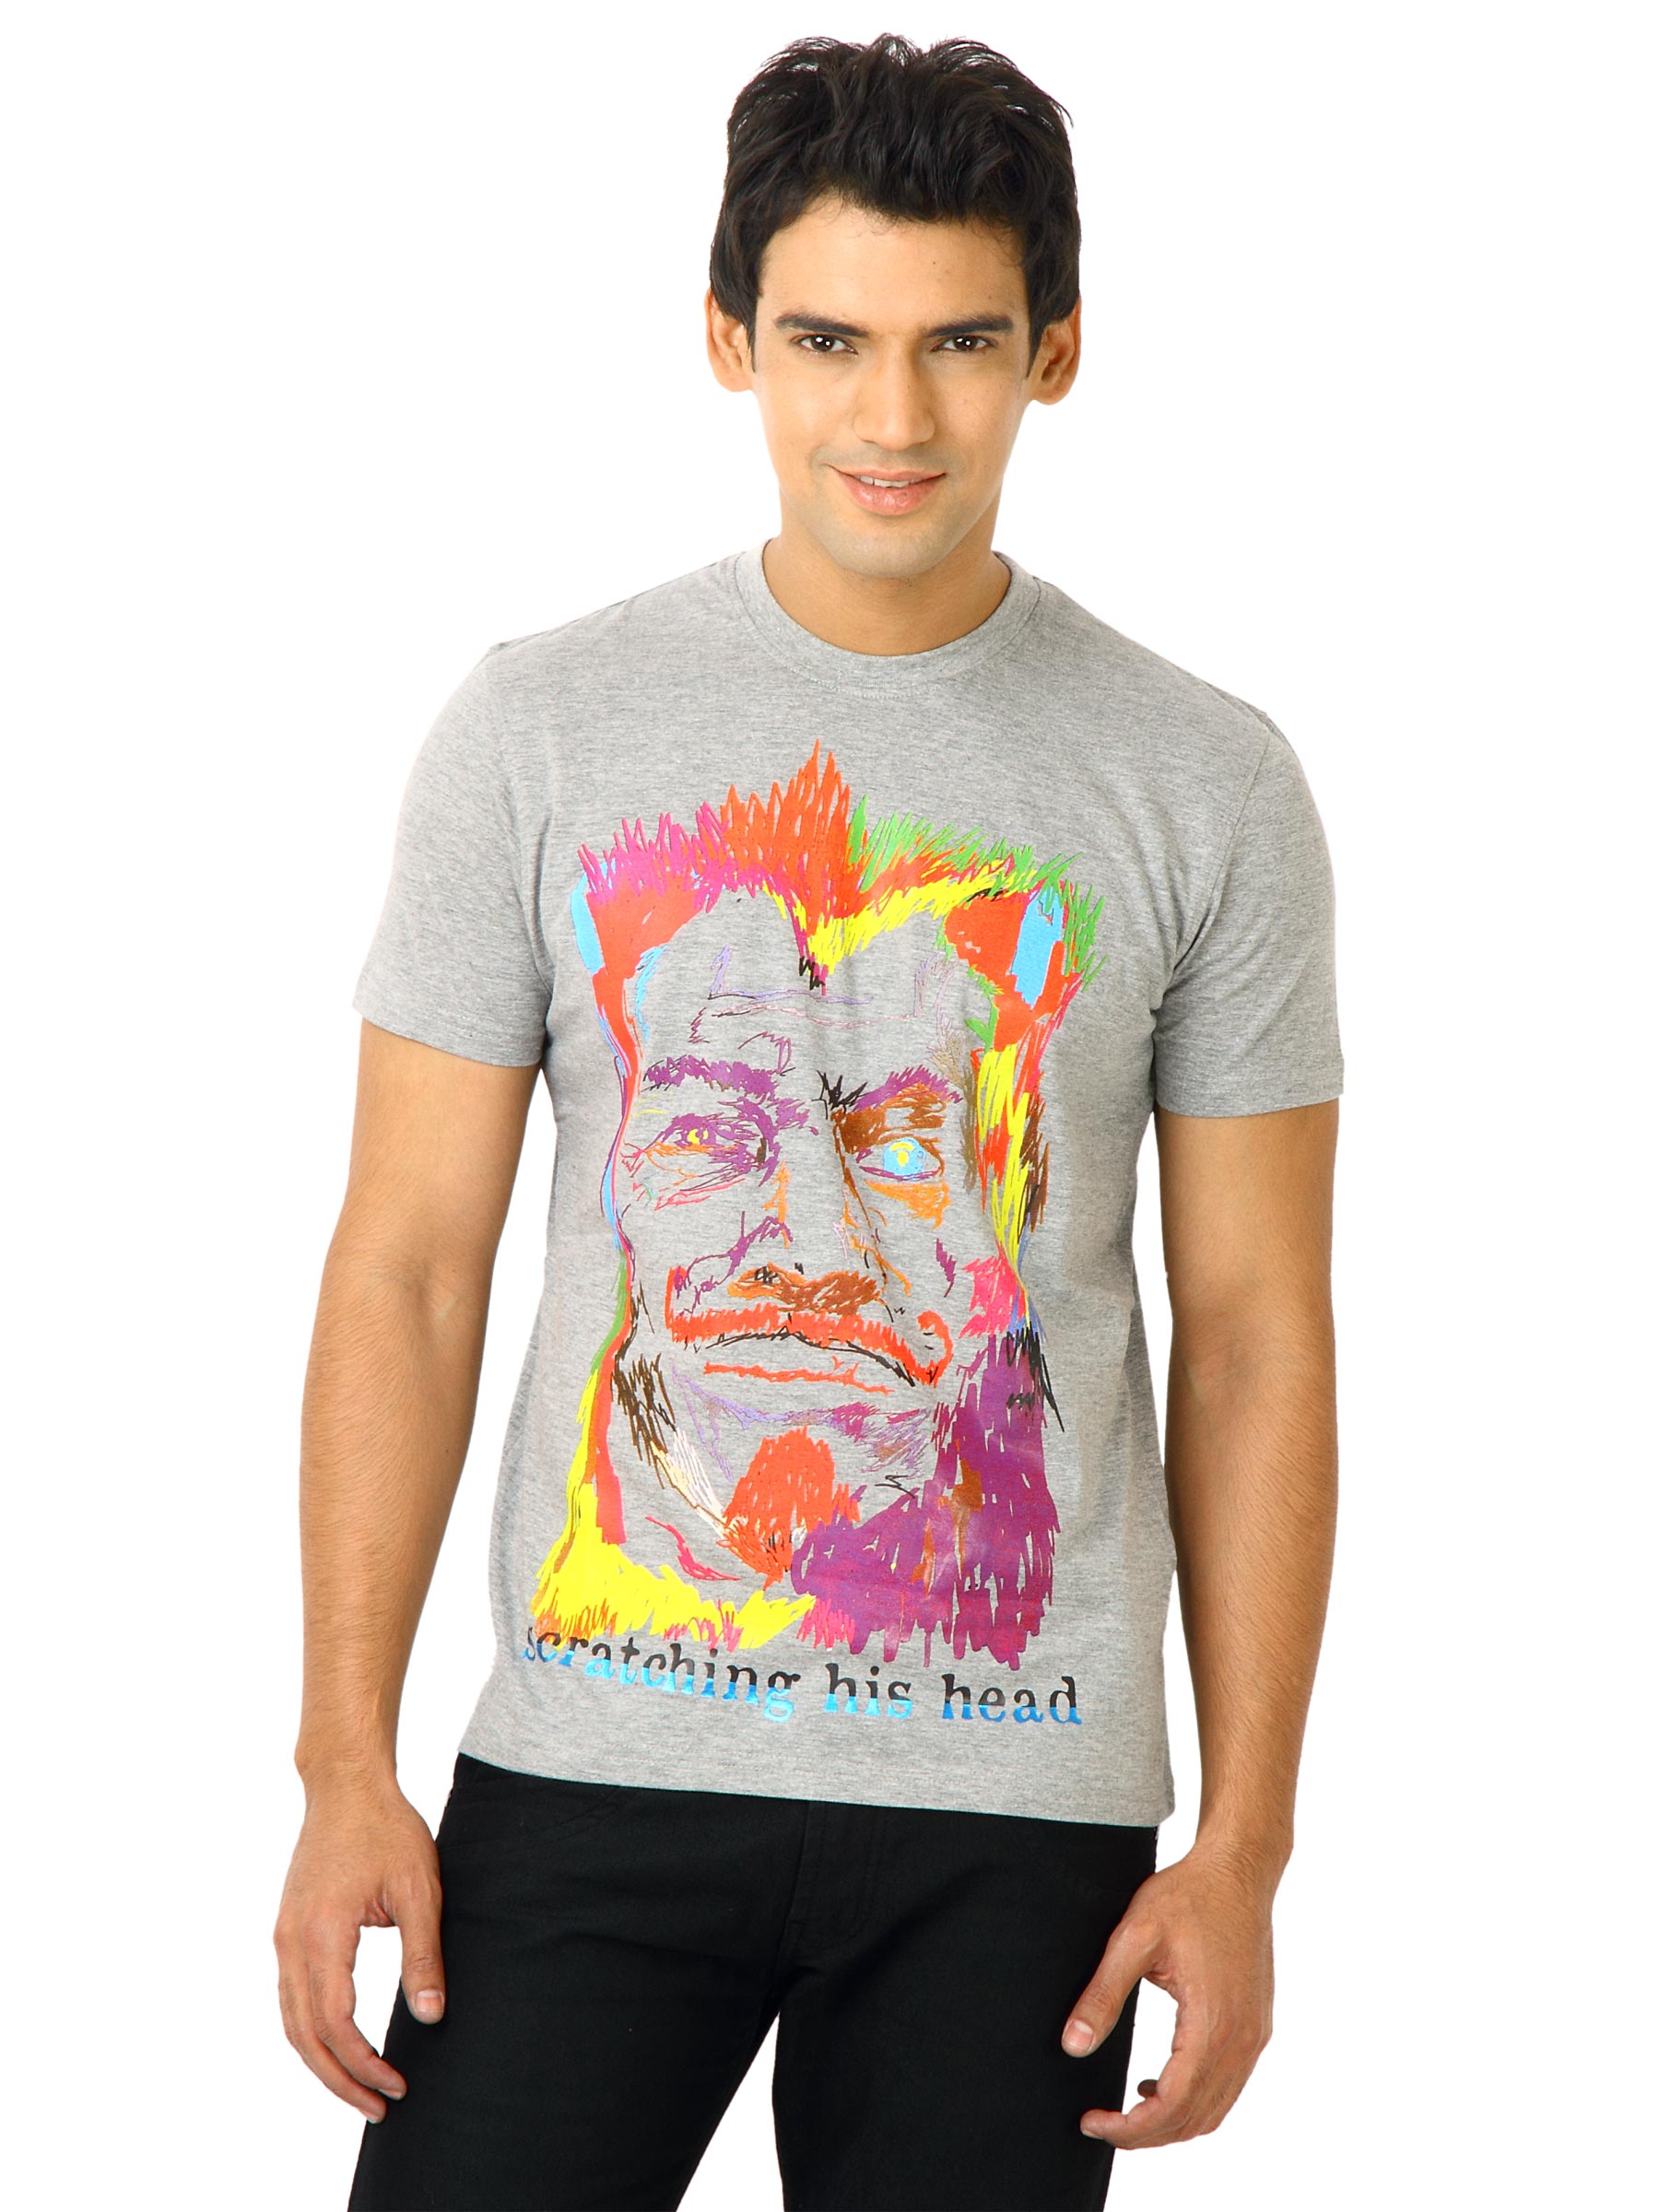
United Colors of Benetton Men Printed Grey Tshirts
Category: Apparel / Topwear / Tshirts
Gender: Men
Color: Grey
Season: Fall 2011
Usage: Casual